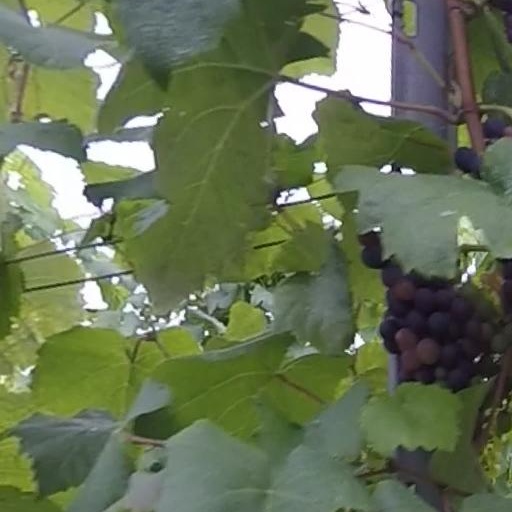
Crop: grape